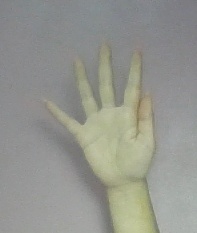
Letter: sheen